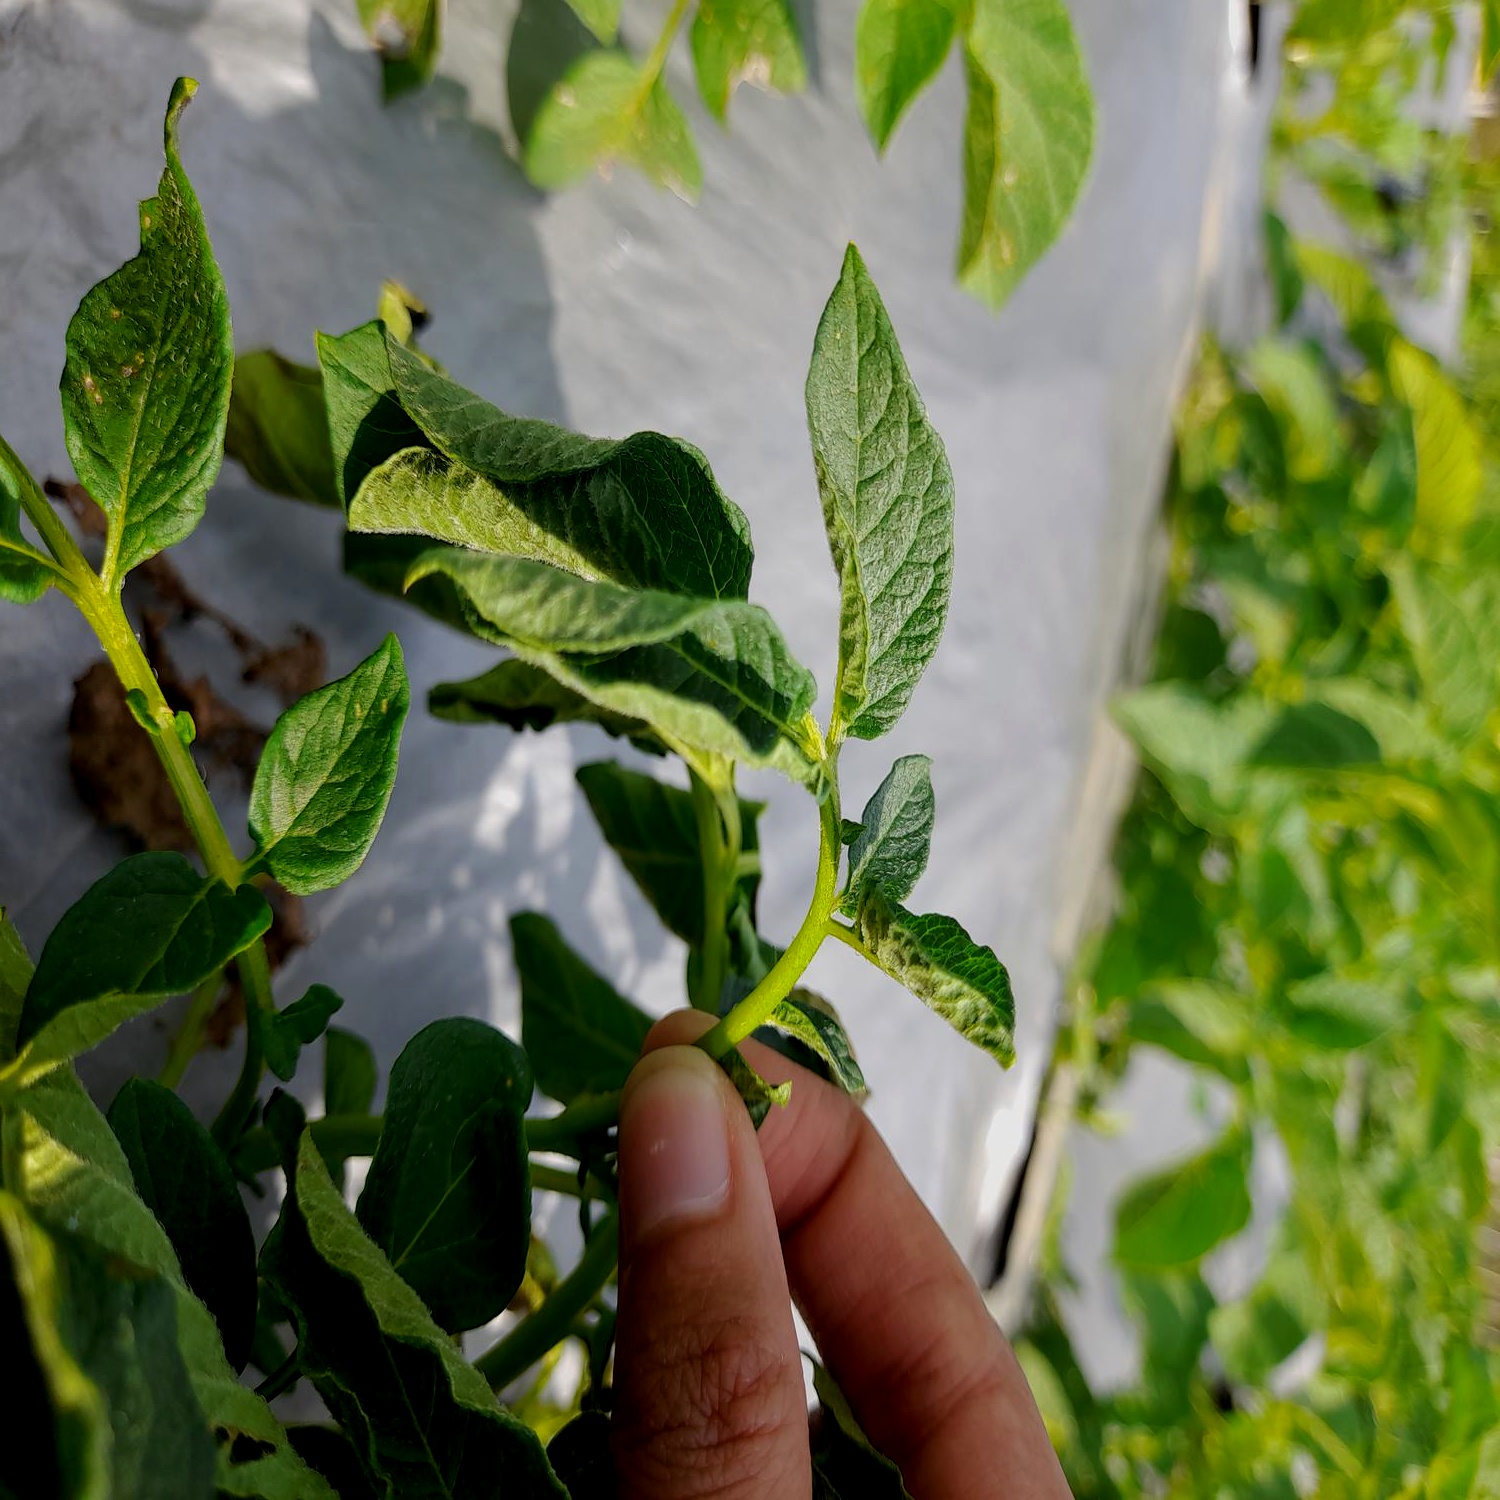
Etiqueta: Pudricion_Parda